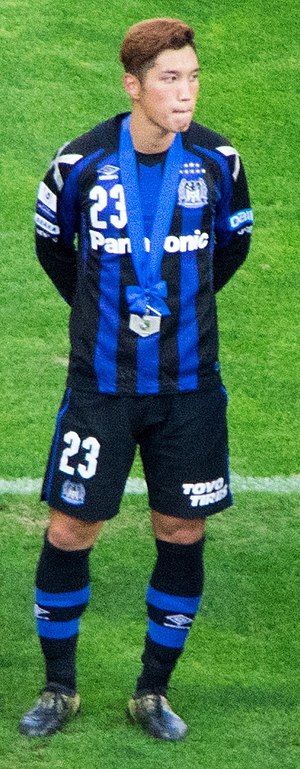
Hiroto Goya
Hiroto Goya er en japansk fodboldspiller, som spiller for den japanske fodboldklub Gamba Osaka.